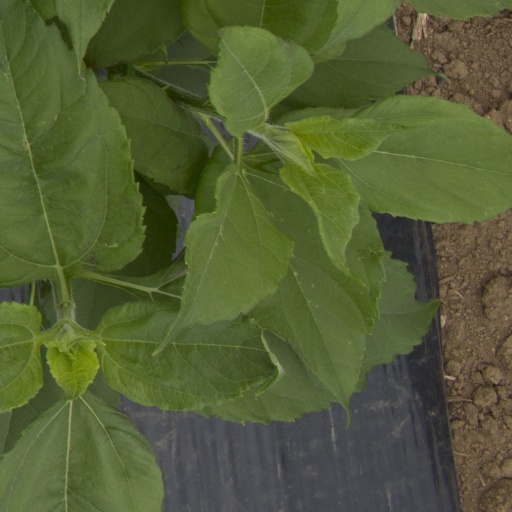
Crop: Jerusalem artichoke